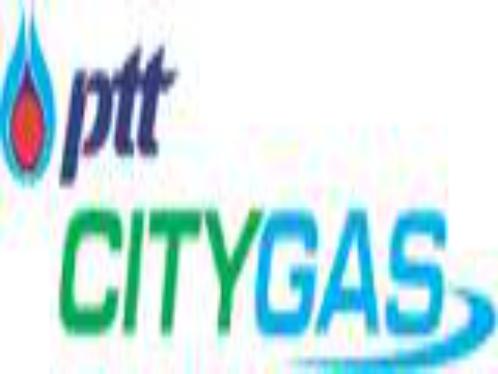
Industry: Others